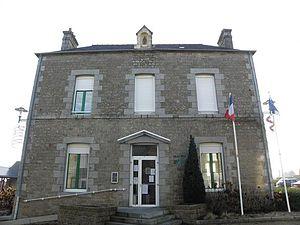
Mairie de Parigné (35).
Parigné est une commune française située dans le département d'Ille-et-Vilaine en région Bretagne, peuplée de 1 336 habitants.